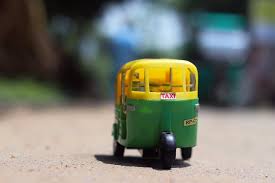
Vehicle type: Auto Rickshaws